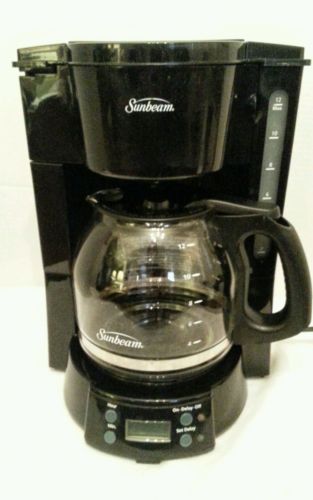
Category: coffee maker